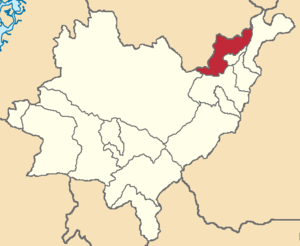
Paute est un canton d'Équateur situé dans la province d'Azuay.